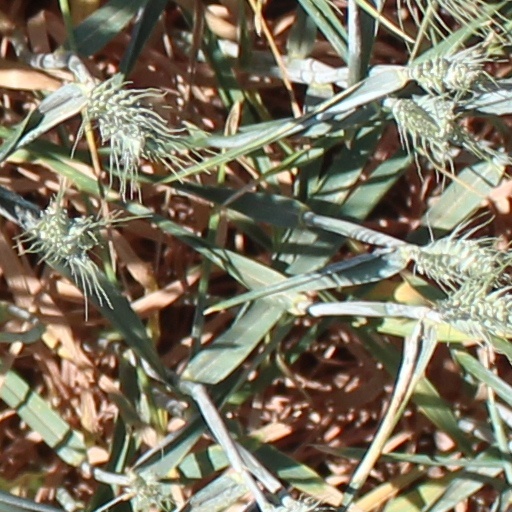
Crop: wheat